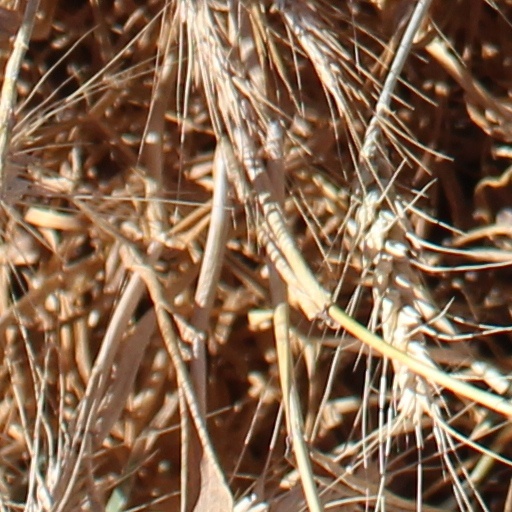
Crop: wheat